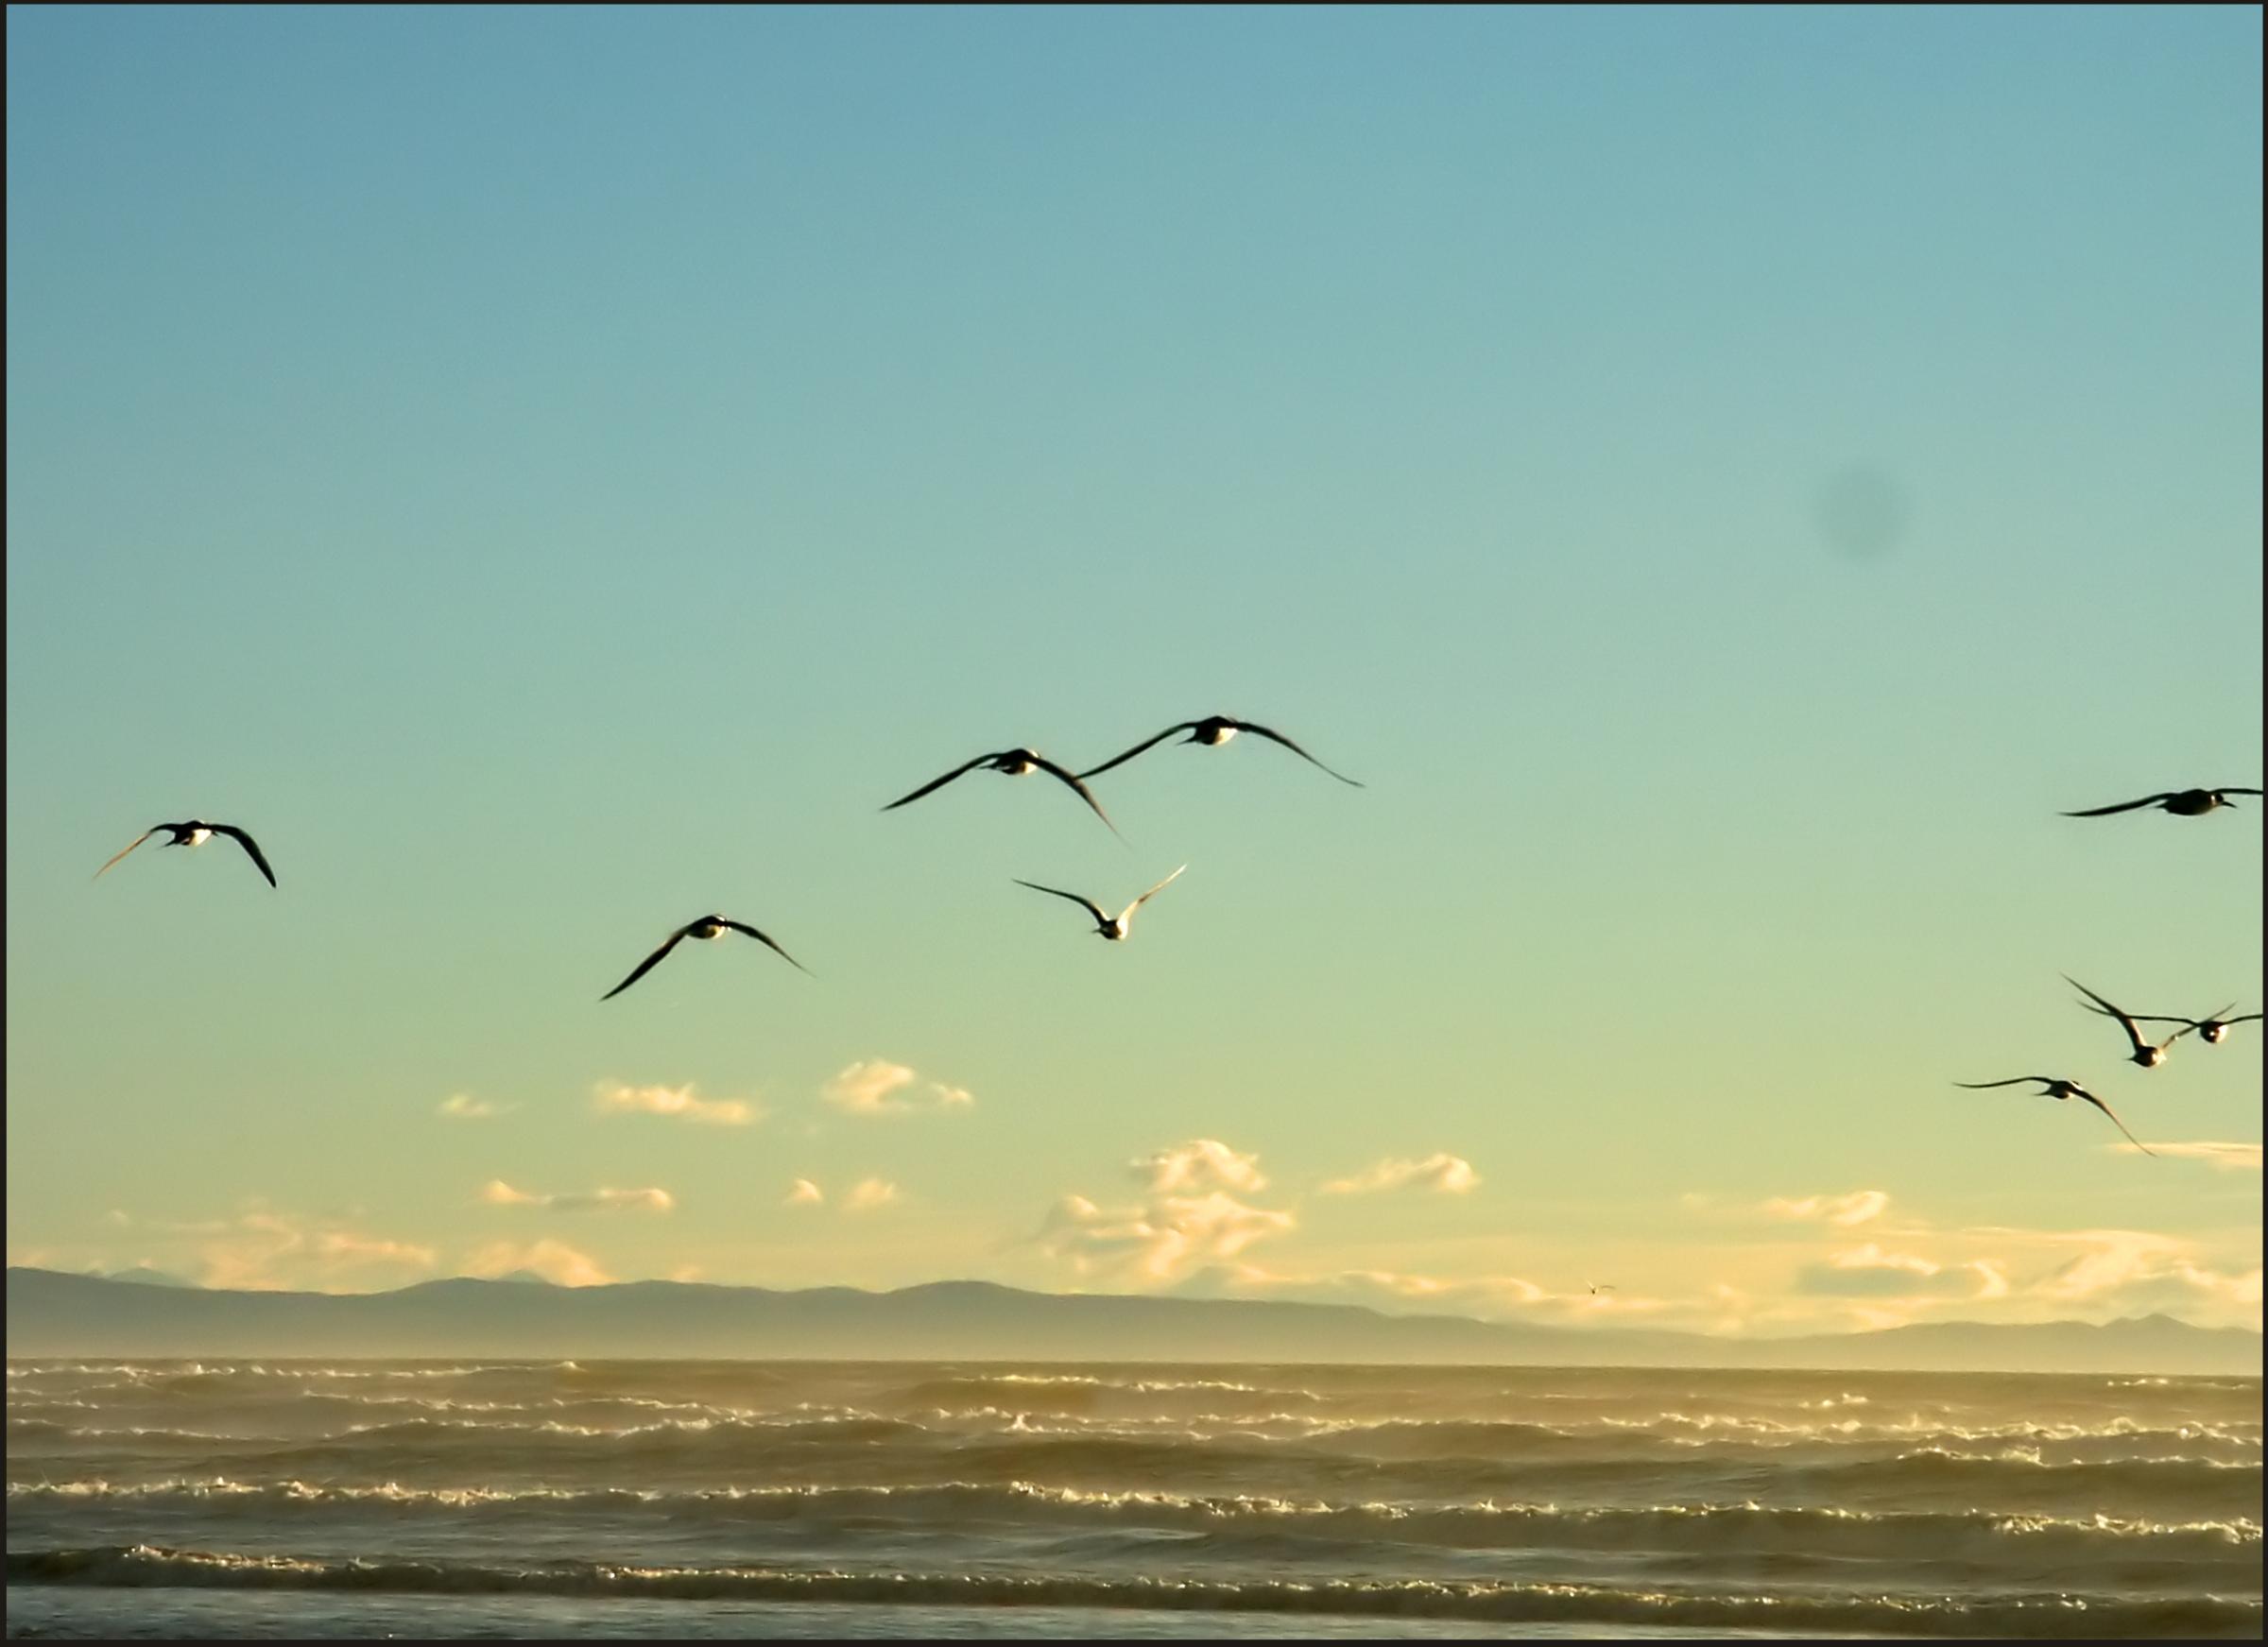
beach, sea, coast, ocean, horizon, bird, sky, sunrise, wind, pier, seabird, gull, publicdomain, newzealand, christchurch, newbrighton, newbrightonpier, christcurchbeach, bird migration, charadriiformes, animal migration